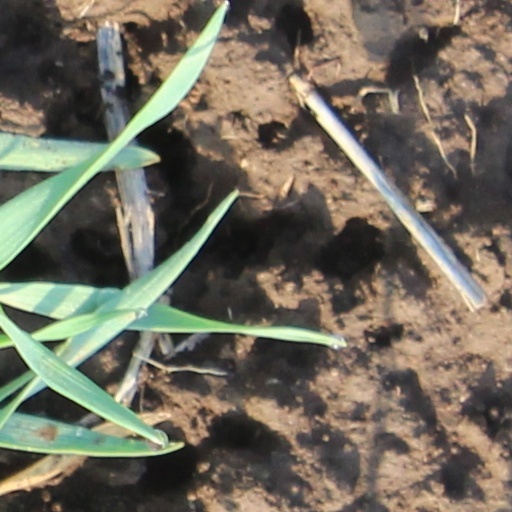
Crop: wheat